Referent

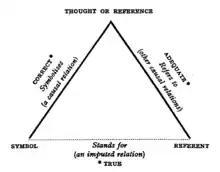
The triangle of reference, from Ogden and Richards' "The Meaning of Meaning".

In fields such as semantics, semiotics, and the theory of reference, a distinction is made between a referent and a reference. Reference is a relationship in which a symbol or sign (a word, for example) signifies something; the referent is the thing signified. The referent may be an actual person or object, or may be something more abstract, such as a set of actions.